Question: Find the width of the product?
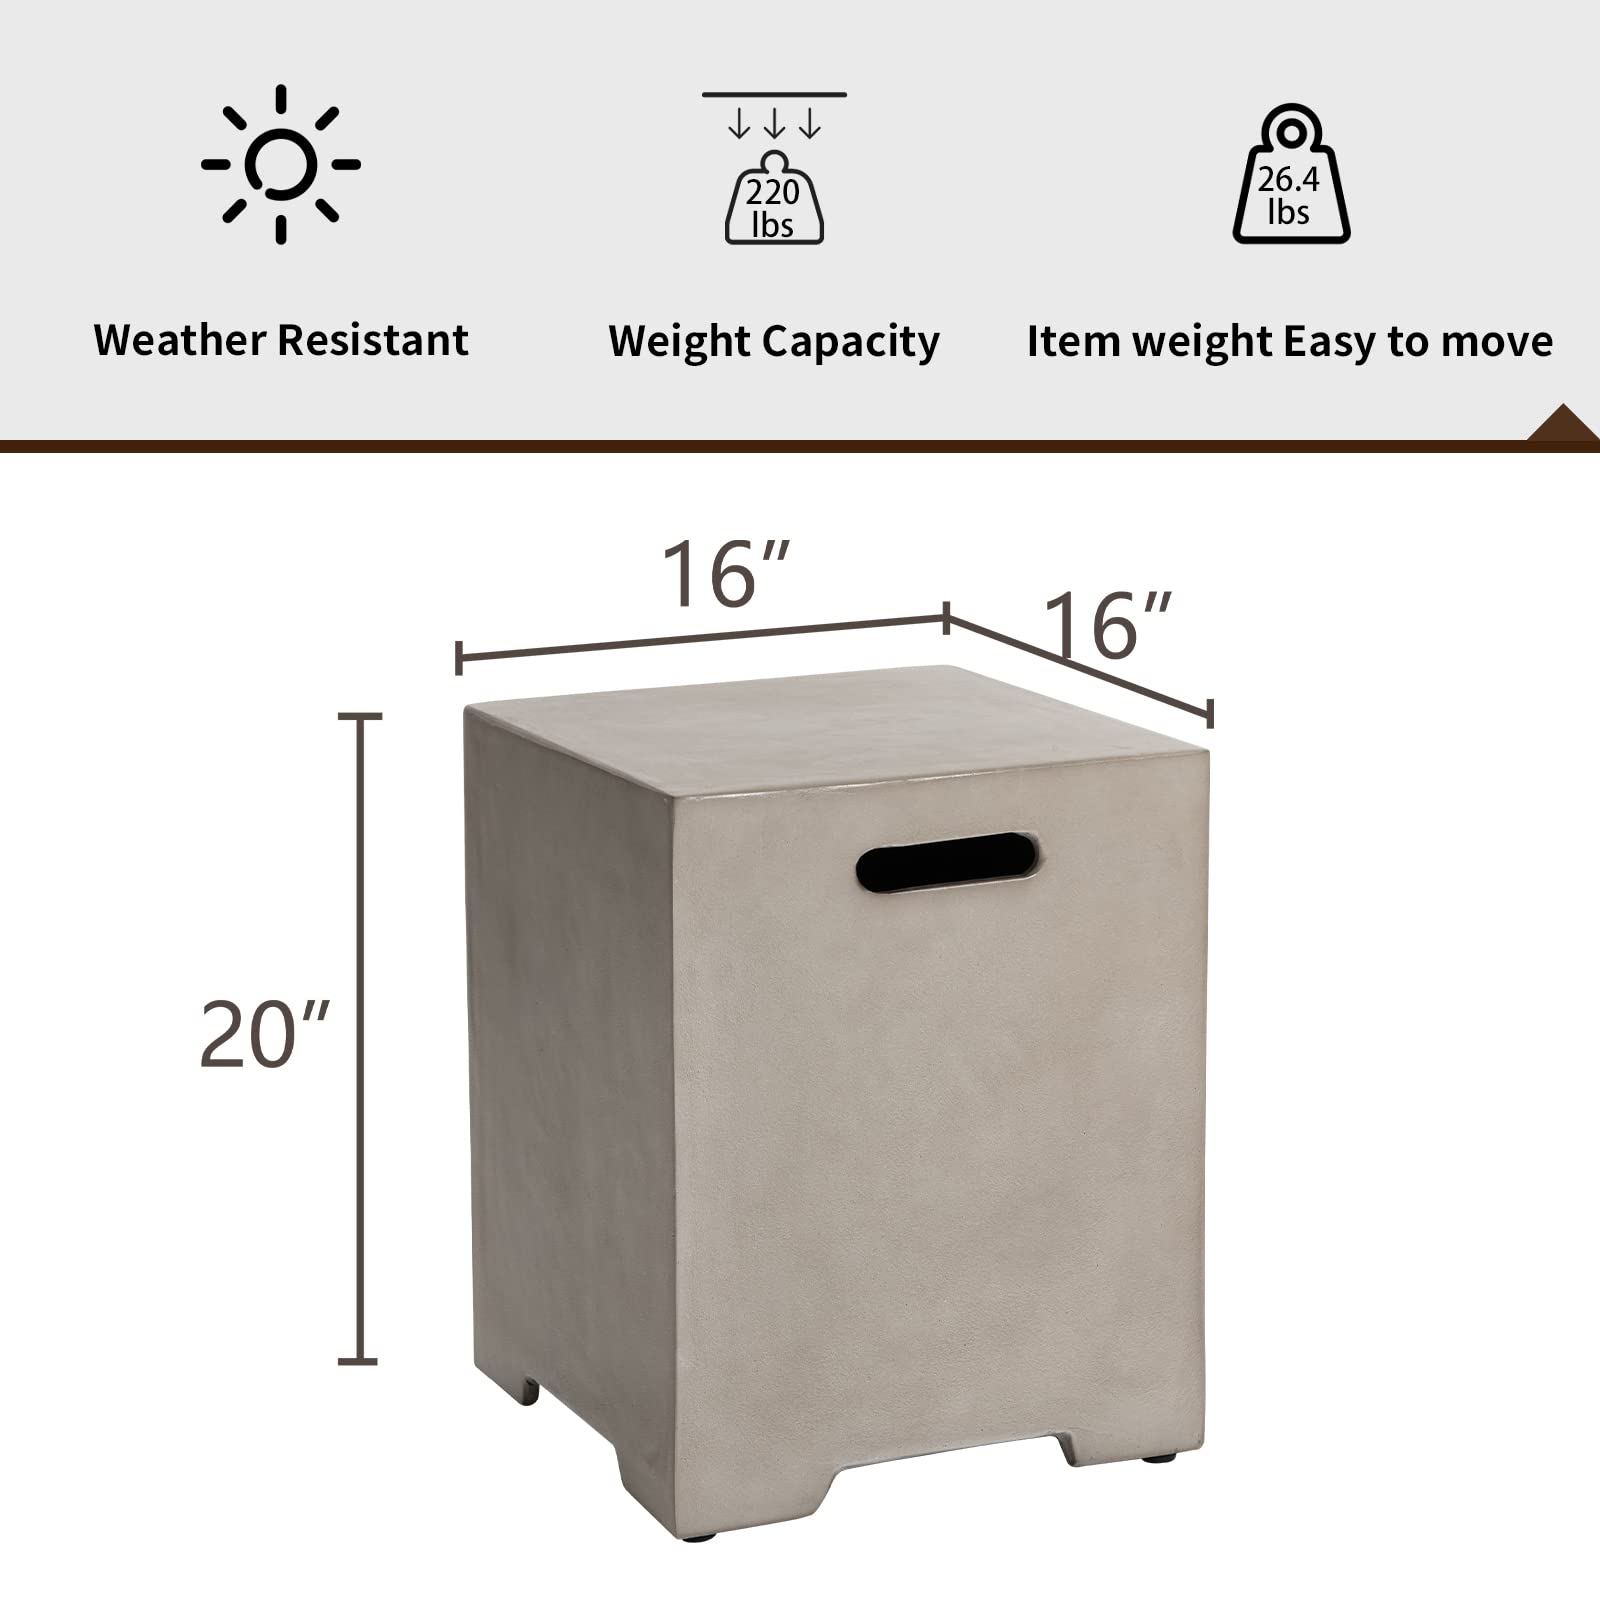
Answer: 16.0 inch